Kasturchand Daga

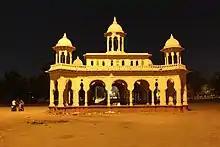
The Kasturchand Park in Nagpur is named after him. He had organized Nagpur's second industrial exhibition in the park by depositing Rs 25,000 on November 12, 1908.

Daga was a philanthropist and had constructed works of Public utility such as tanks, wells, schools, hospitals, Dharmshalas and markets. He established Daga Hospital in Nagpur, which is now under the Nagpur Municipal Corporation.